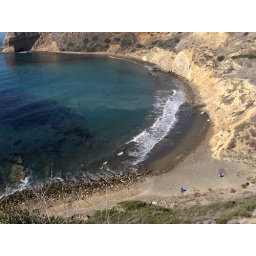
You'll notice my mountain bike wheel tracks on the sand in the lower left hand corner.